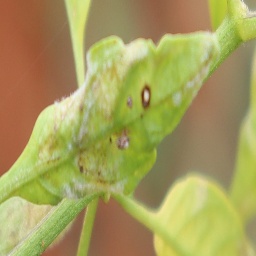
Label: powdery mildew